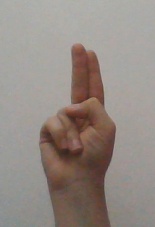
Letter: taa